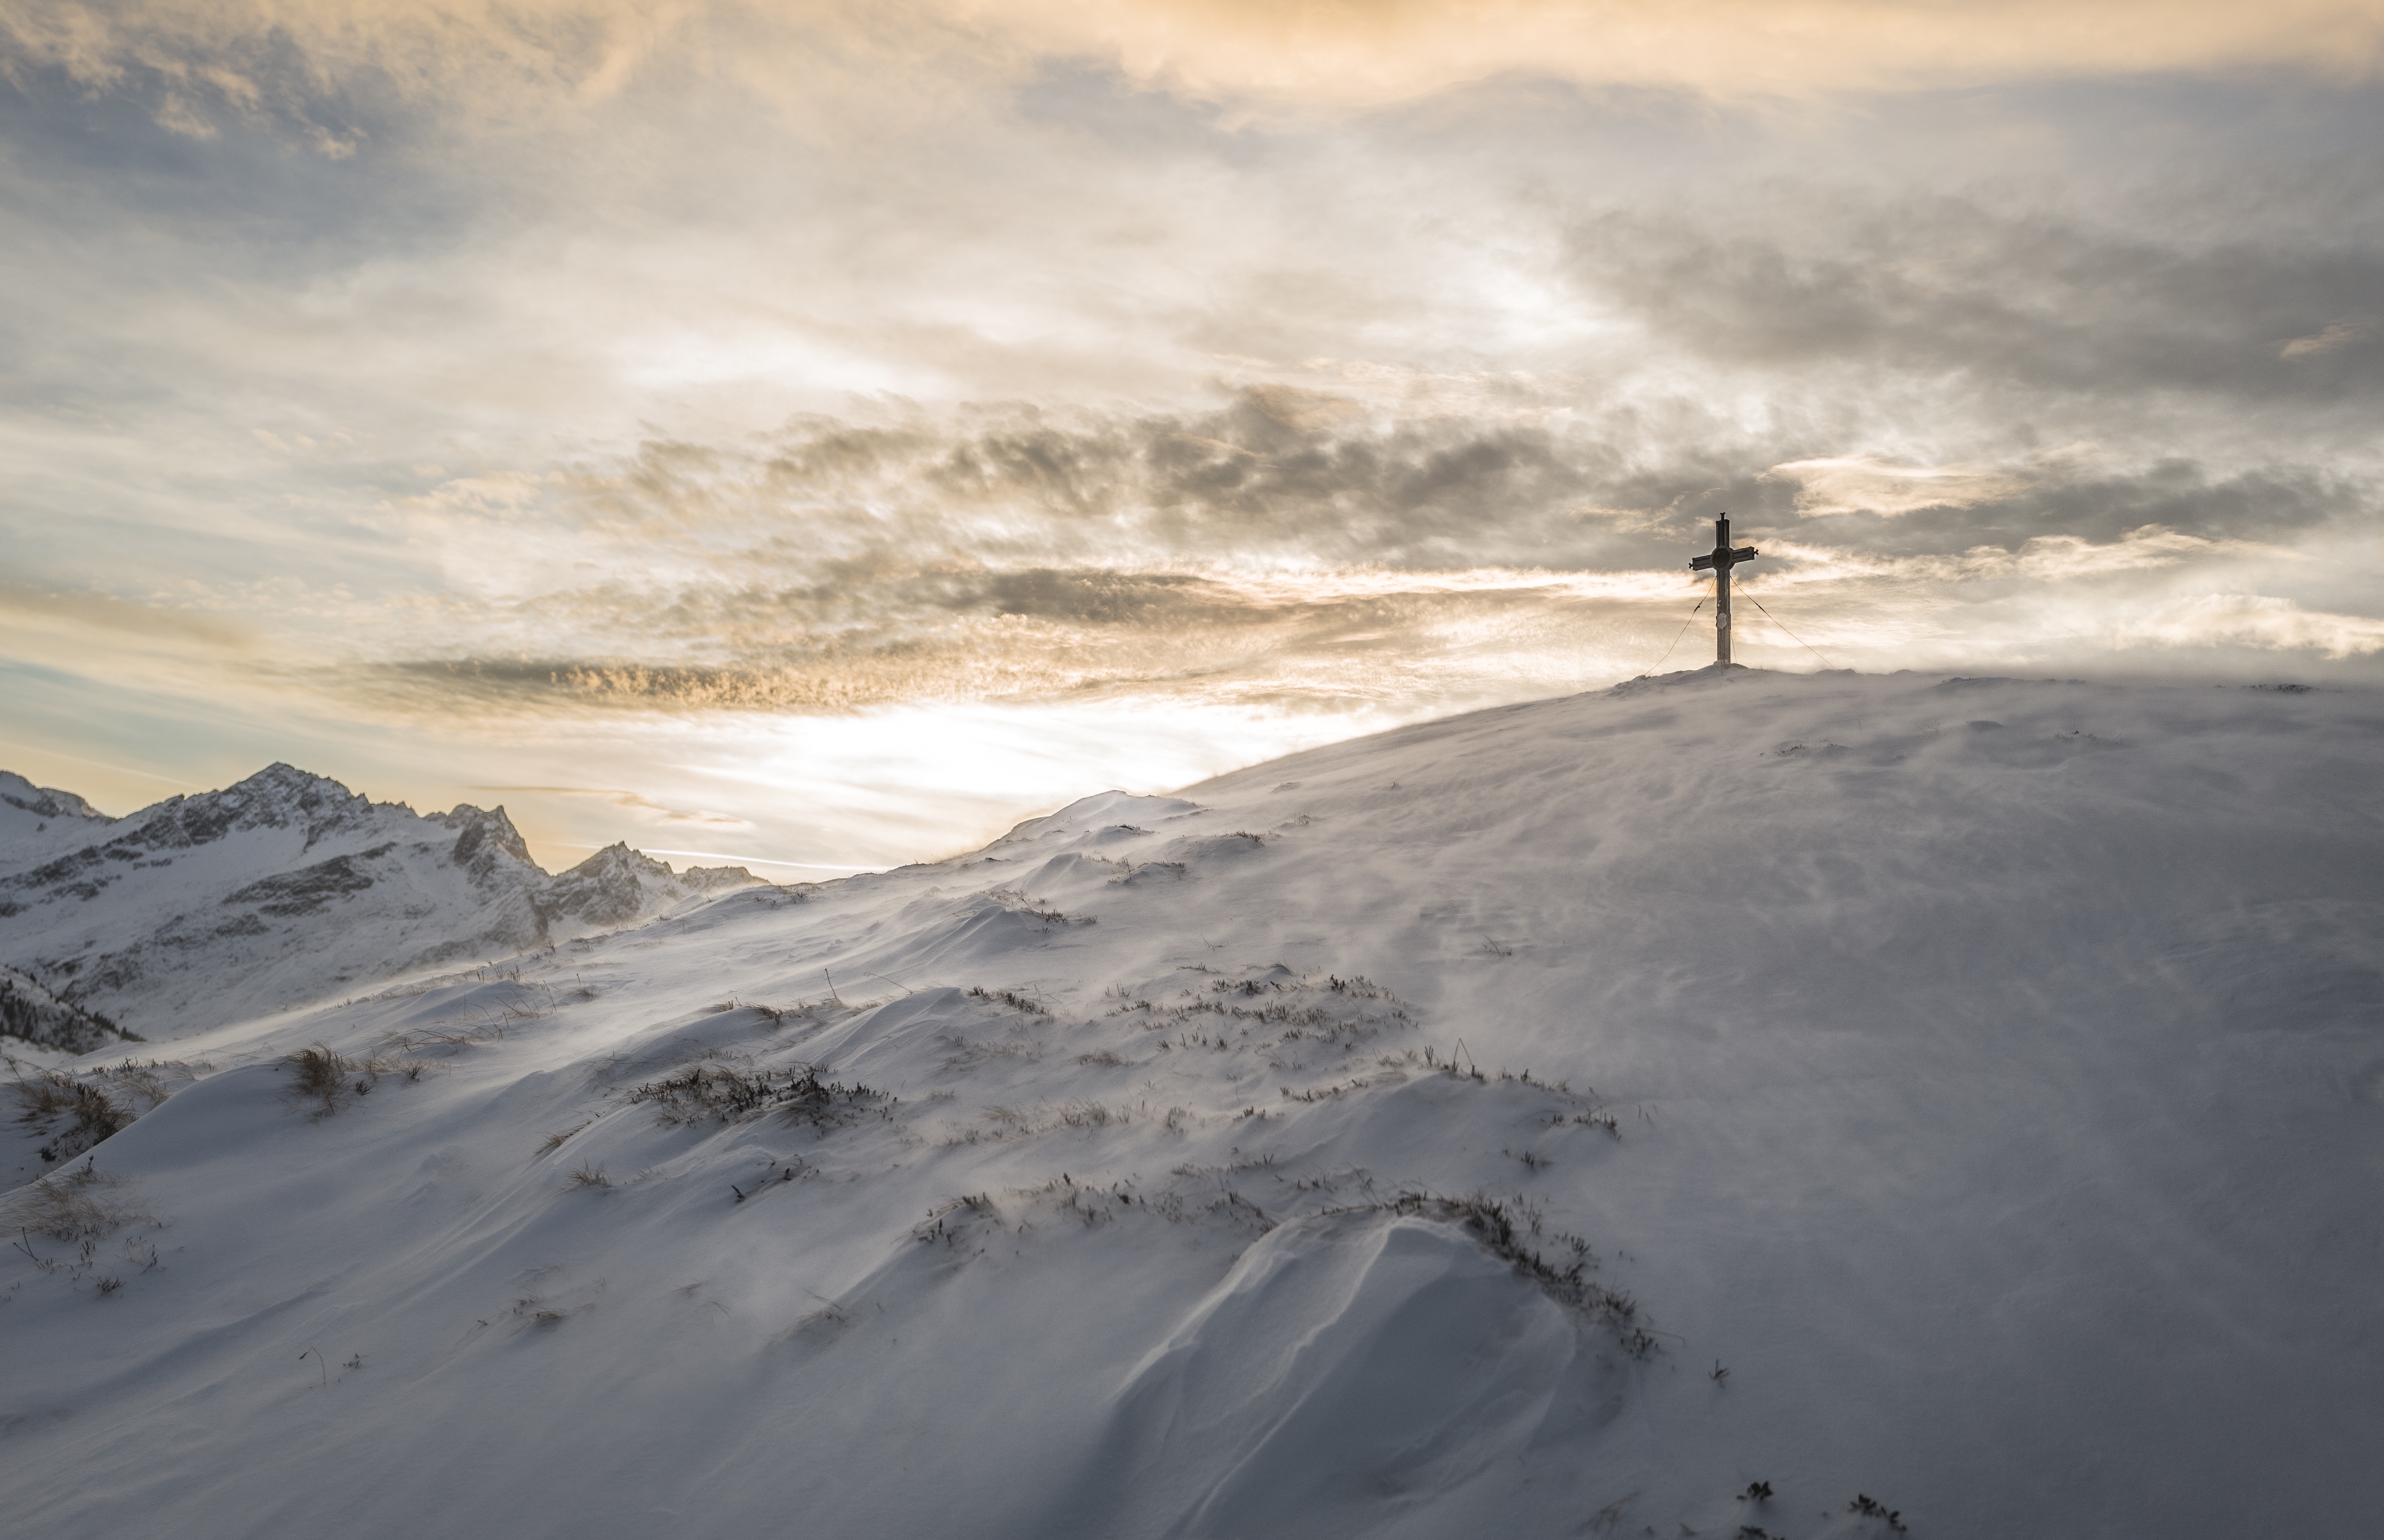
sea, coast, sand, ocean, mountain, snow, winter, cloud, morning, shore, wave, wind, mountain range, weather, arctic, cross, terrain, atmospheric phenomenon, atmosphere of earth, geological phenomenon, wind wave